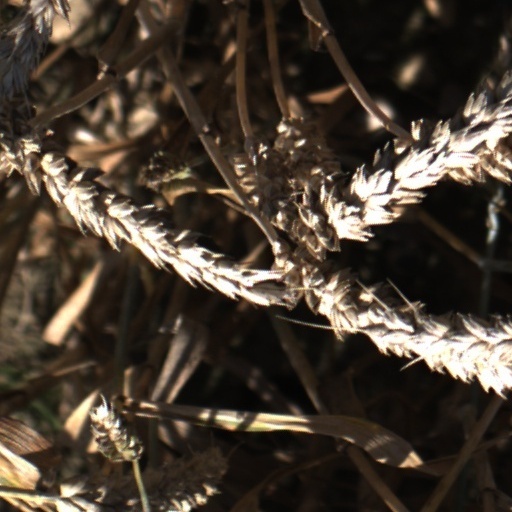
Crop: wheat